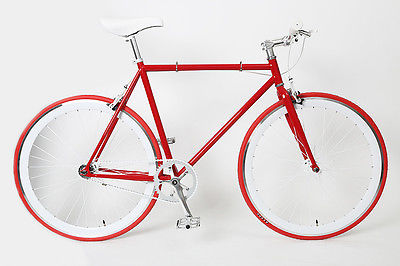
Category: bicycle